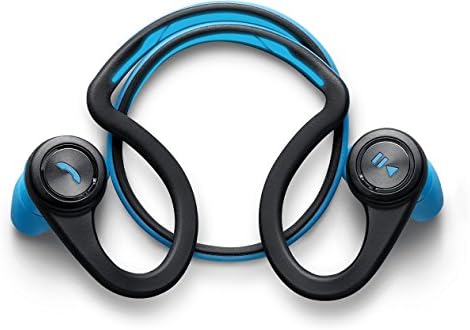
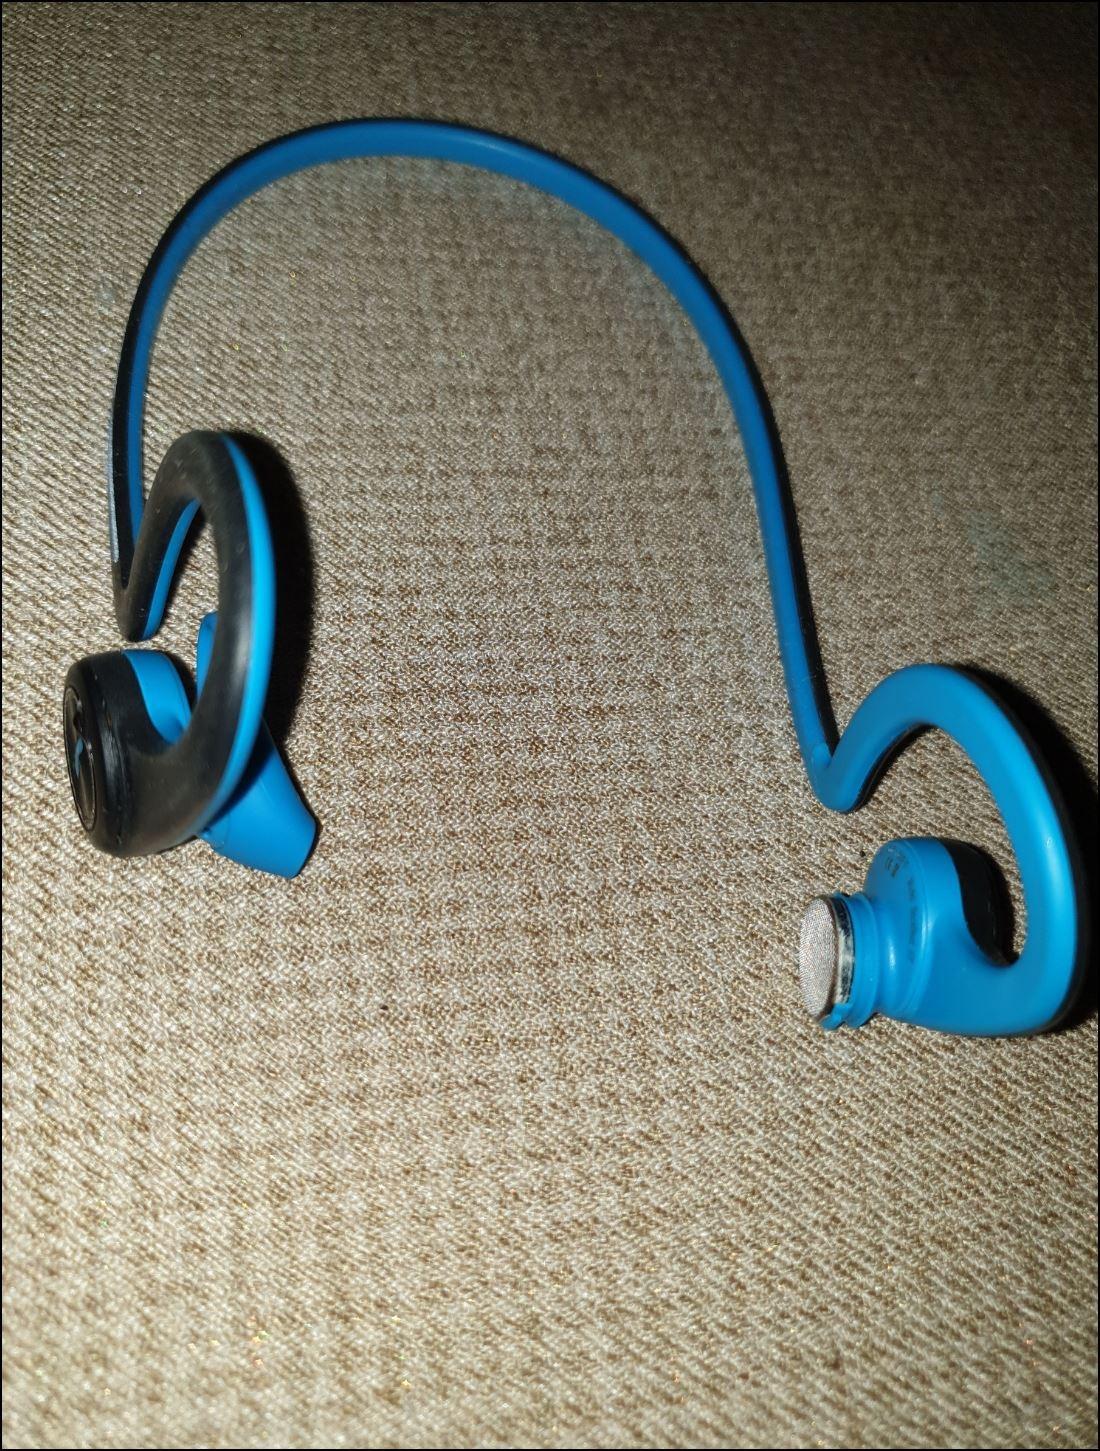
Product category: headphones
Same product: yes